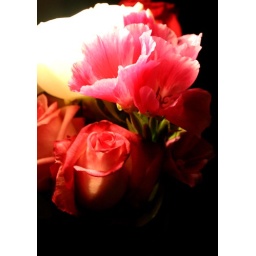
flowers from my lover taken in my bedroom